Saxifragales

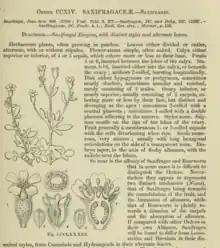
First page of Lindley's Saxifragales from 1853

Saxifragales was first described in 1820 by Berchtold and Presl as a group of plants, Saxifrageae, with five genera, including "Saxifraga", lending their names as the botanical authority (Bercht. & J.Presl). At times, that authority has also been given to Dumortier, due to a later publication (1829). Dumortier first used the word Saxifragaceae. By the time of John Lindley's "The Vegetable Kingdom" (1853), the term Saxifragales was in use, which Lindley called an Alliance, containing five families. Later, the Saxifragales were placed in the angiosperm class Dicotyledons, also called Magnoliopsida.